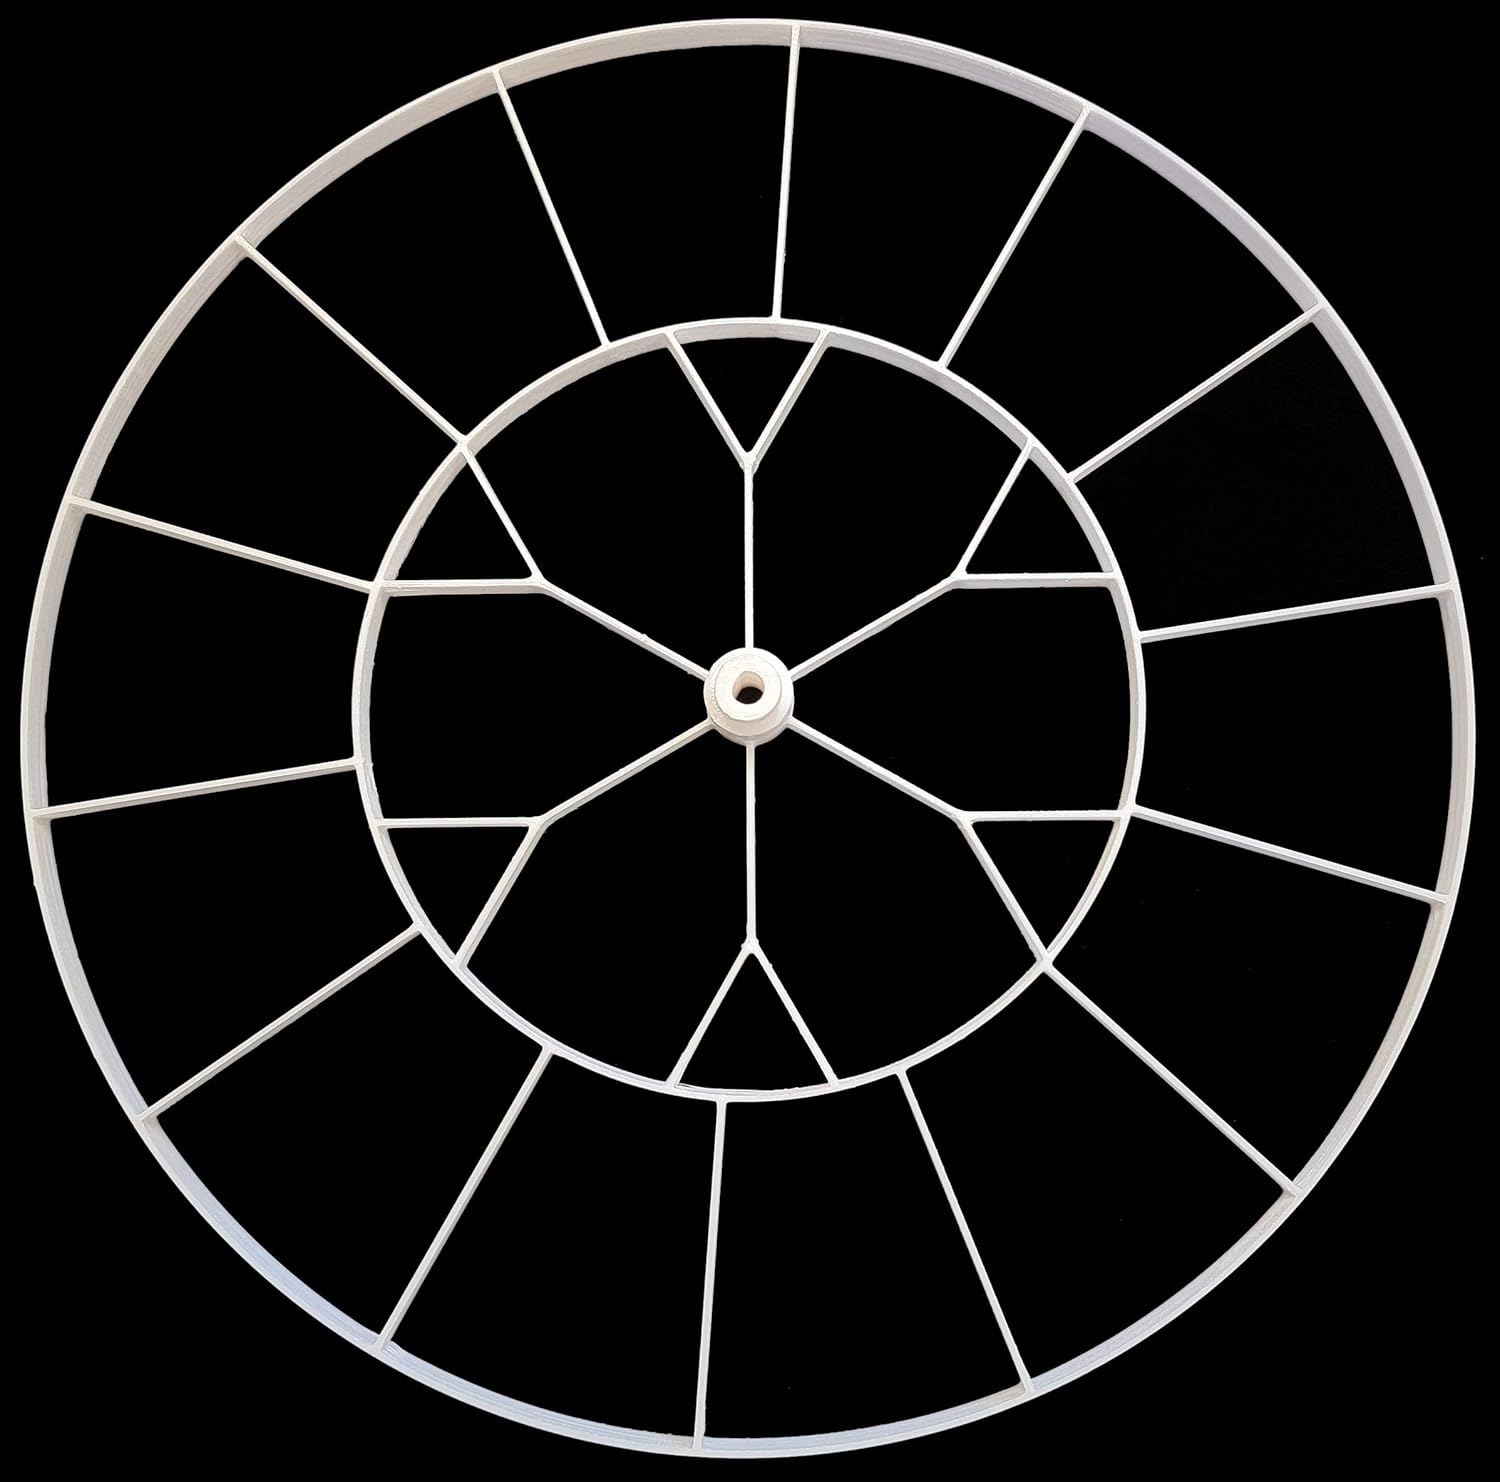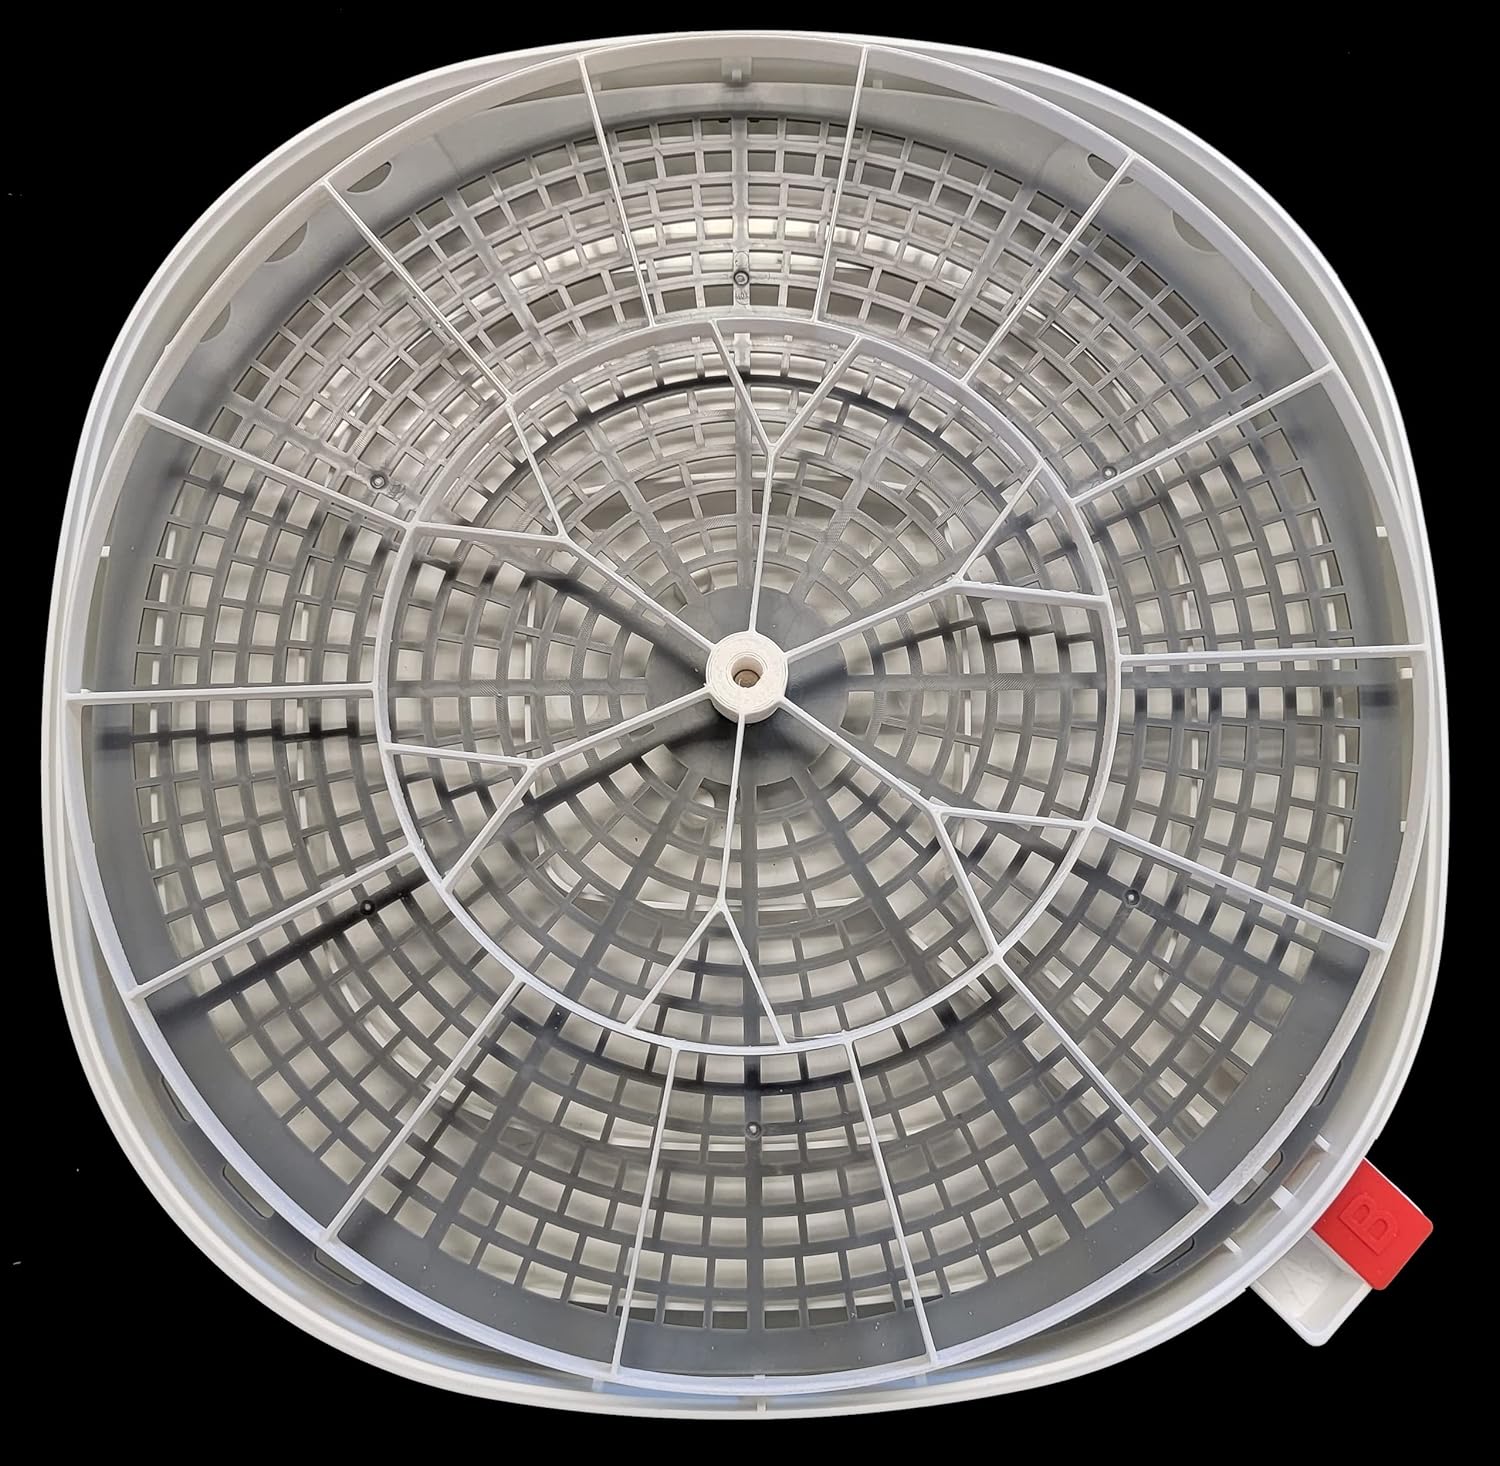
Rite Farm Products 20 Egg Capacity Duck - Turkey- Peafowl Tray for Your Nurture Right 360 Incubator White DT360 0
Category: Amazon Home
Rite Farm Products 20 egg capacity Duck, Turkey and Peafowl egg tray. Our advanced design is made to maximize the number of eggs that will fit inside the Nurture Right 360. Will fit most Duck, Regular Turkey and Peafowl eggs. Made to order in house in Saltillo Texas USA. Please note that this is for the egg tray only and an incubator is not included in this listing. Picture showing the tray inside the incubator is for display purposes only. Tray measures approximately 12 3/8 inches wide.
Features: Holds 20 Duck Size Eggs | Hand Washable | Durable & Flexible | Fits Nurture Right 360 Incubators | Best Design